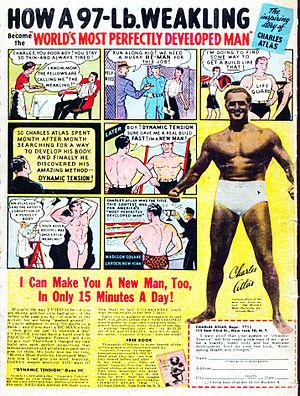
Charles Atlas est un culturiste américain d'origine italienne, né Angelo Siciliano le 30 octobre 1892 à Acri, en Calabre, et mort le 24 décembre 1972 à Long Beach, dans l'État de New York.